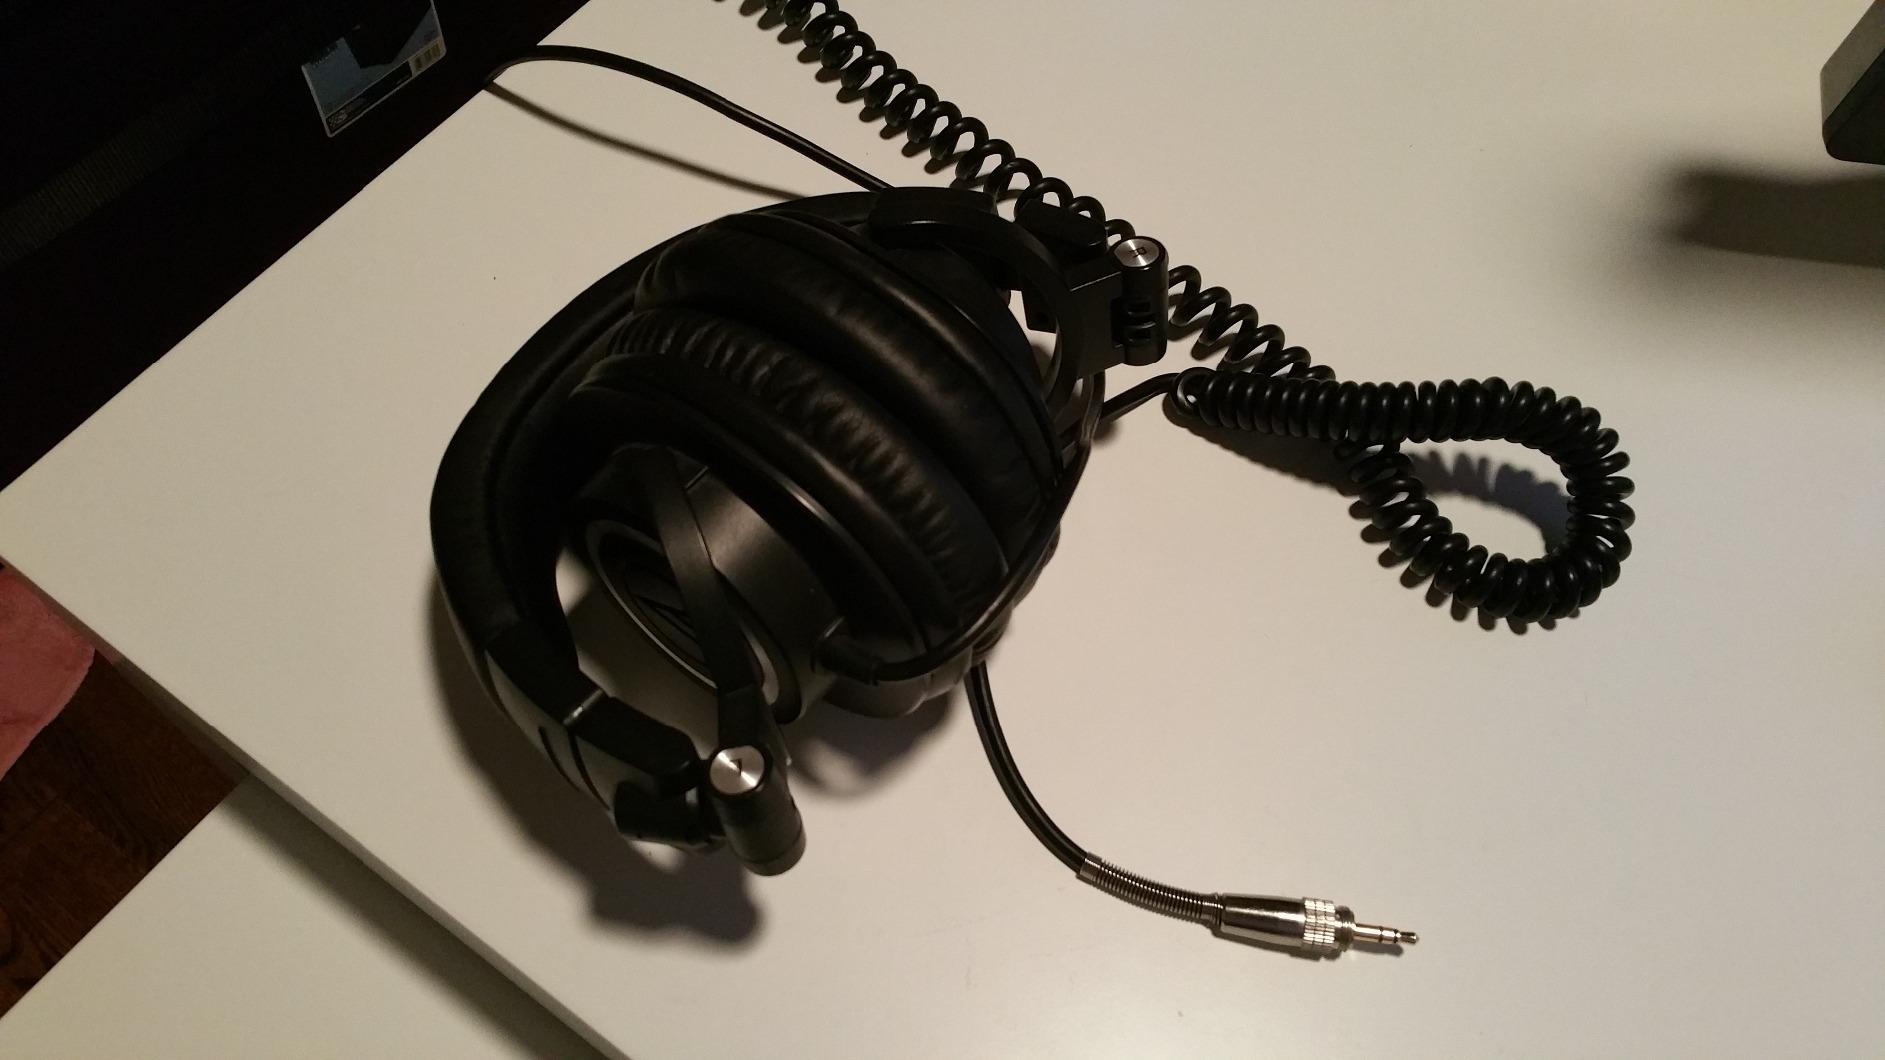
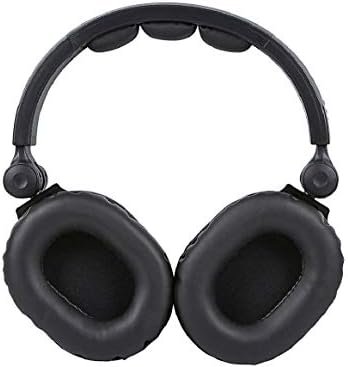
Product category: headphones
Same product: no